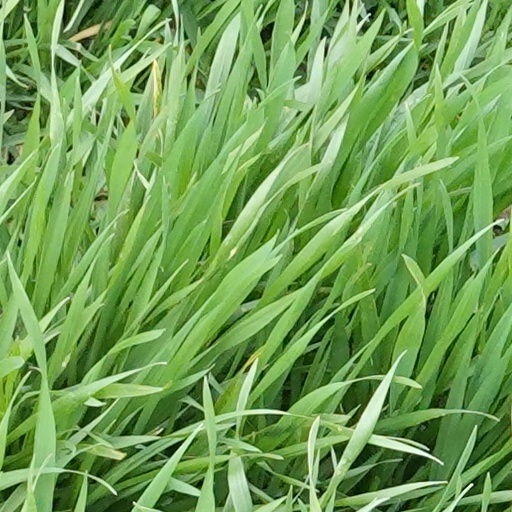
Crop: wheat